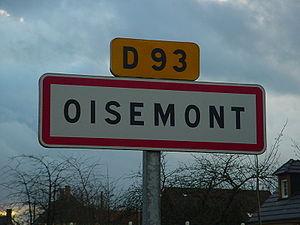
Oisemont est une commune française située dans le département de la Somme, en région Hauts-de-France.